Sally Beauty Holdings

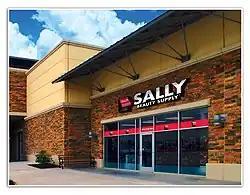
A Sally Beauty Supply store in Texas

Sally Beauty Holdings, Inc. is an American international specialty retailer and distributor of professional beauty supplies with revenues of more than $ 3.9 billion annually.